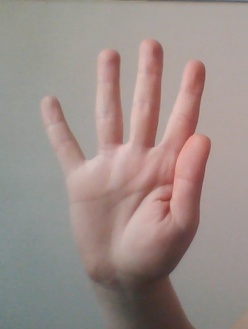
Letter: sheen